Brian Wall

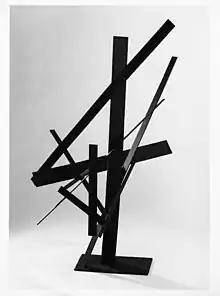
"Standing Form XX", 1958

At St. Ives, Brian Wall's work progressed from paintings to reliefs to sculptures. Wall's early sculptures consisted of geometrical wooden constructions, painted in bright primary colors, reminiscent of the work of Piet Mondrian and influenced by the Dutch abstract art movement "de Stijl". Wassily Kandinsky brought a German expressionist influence with the book "Concerning the Spiritual in Art". Wall studied Zen Buddhism, reading " Zen in the Art of Archery" and met the Zen master D.T. Suzuki when he visited St. Ives. Wall was exposed to writers, e.g., James Joyce and George Bernard Shaw; and jazz in this period, all of which influenced his art. He built his own aesthetic, constructing a sculpture as a jazz musician improvises a melody.